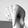
ASL letter: Q